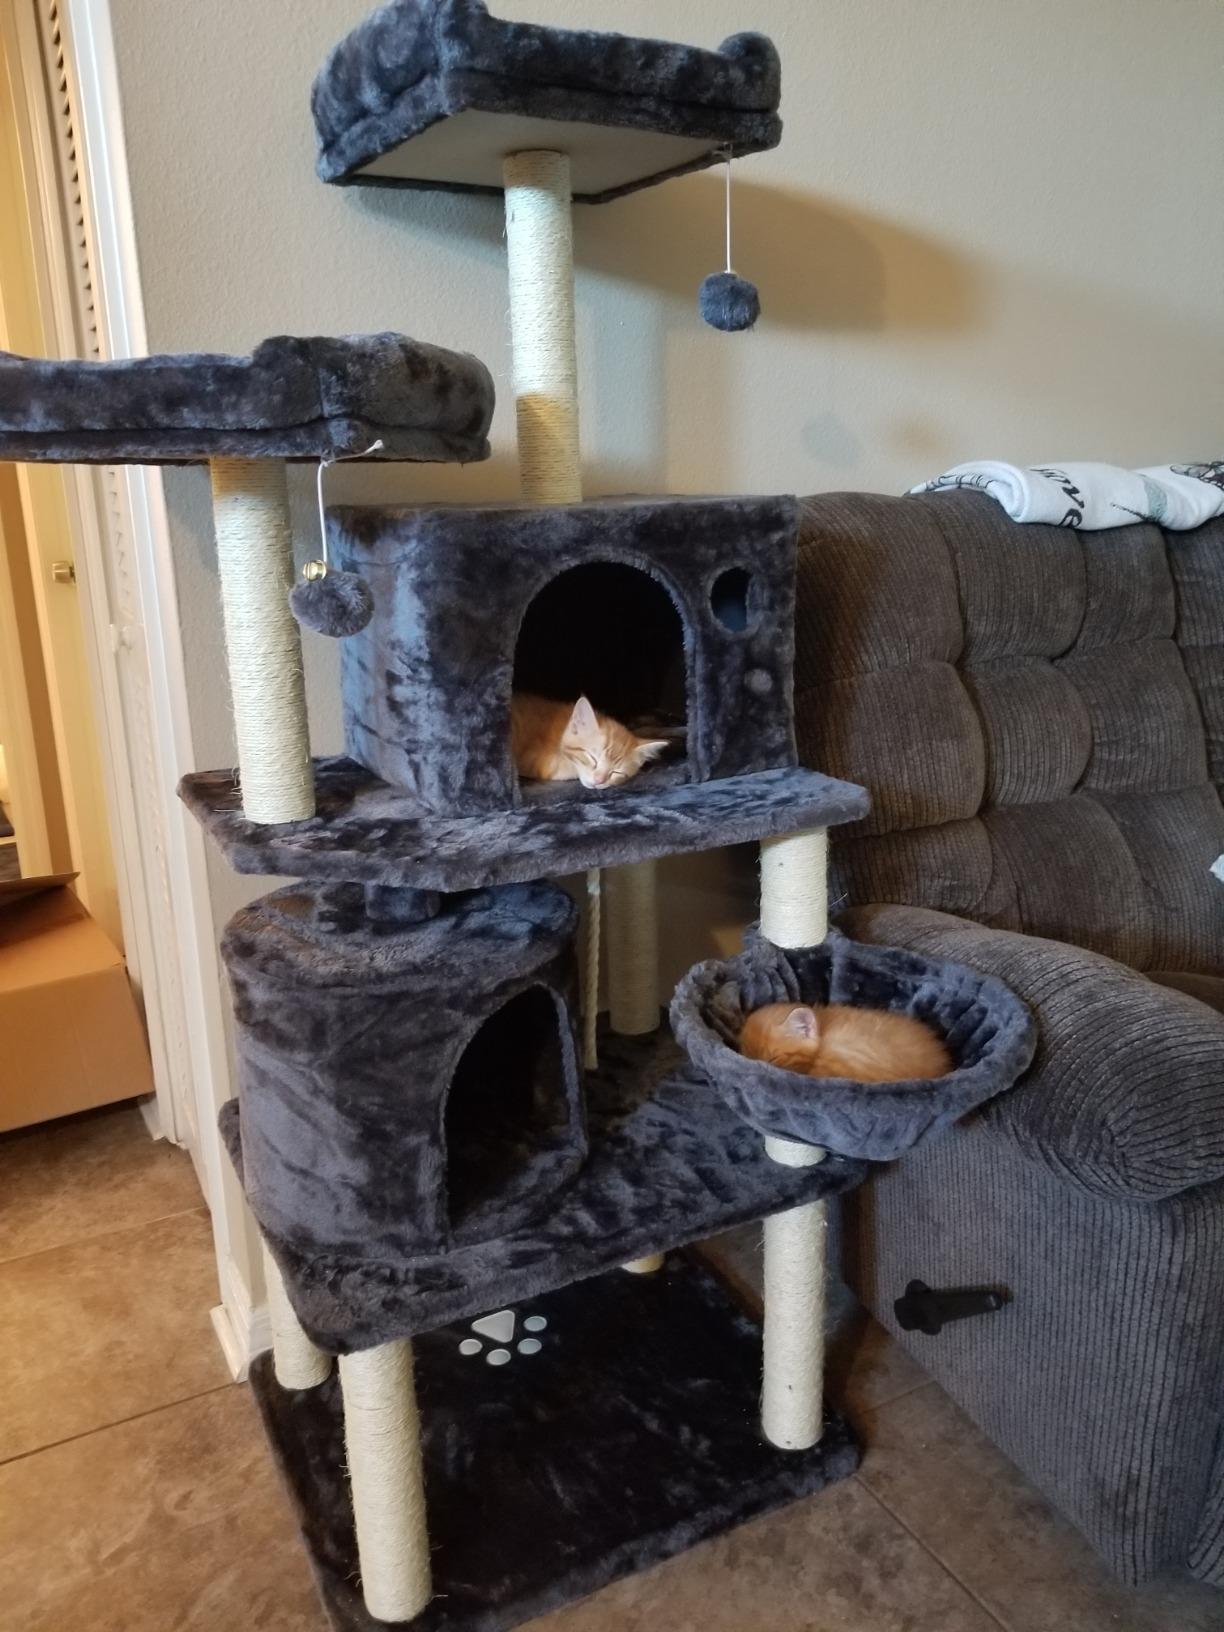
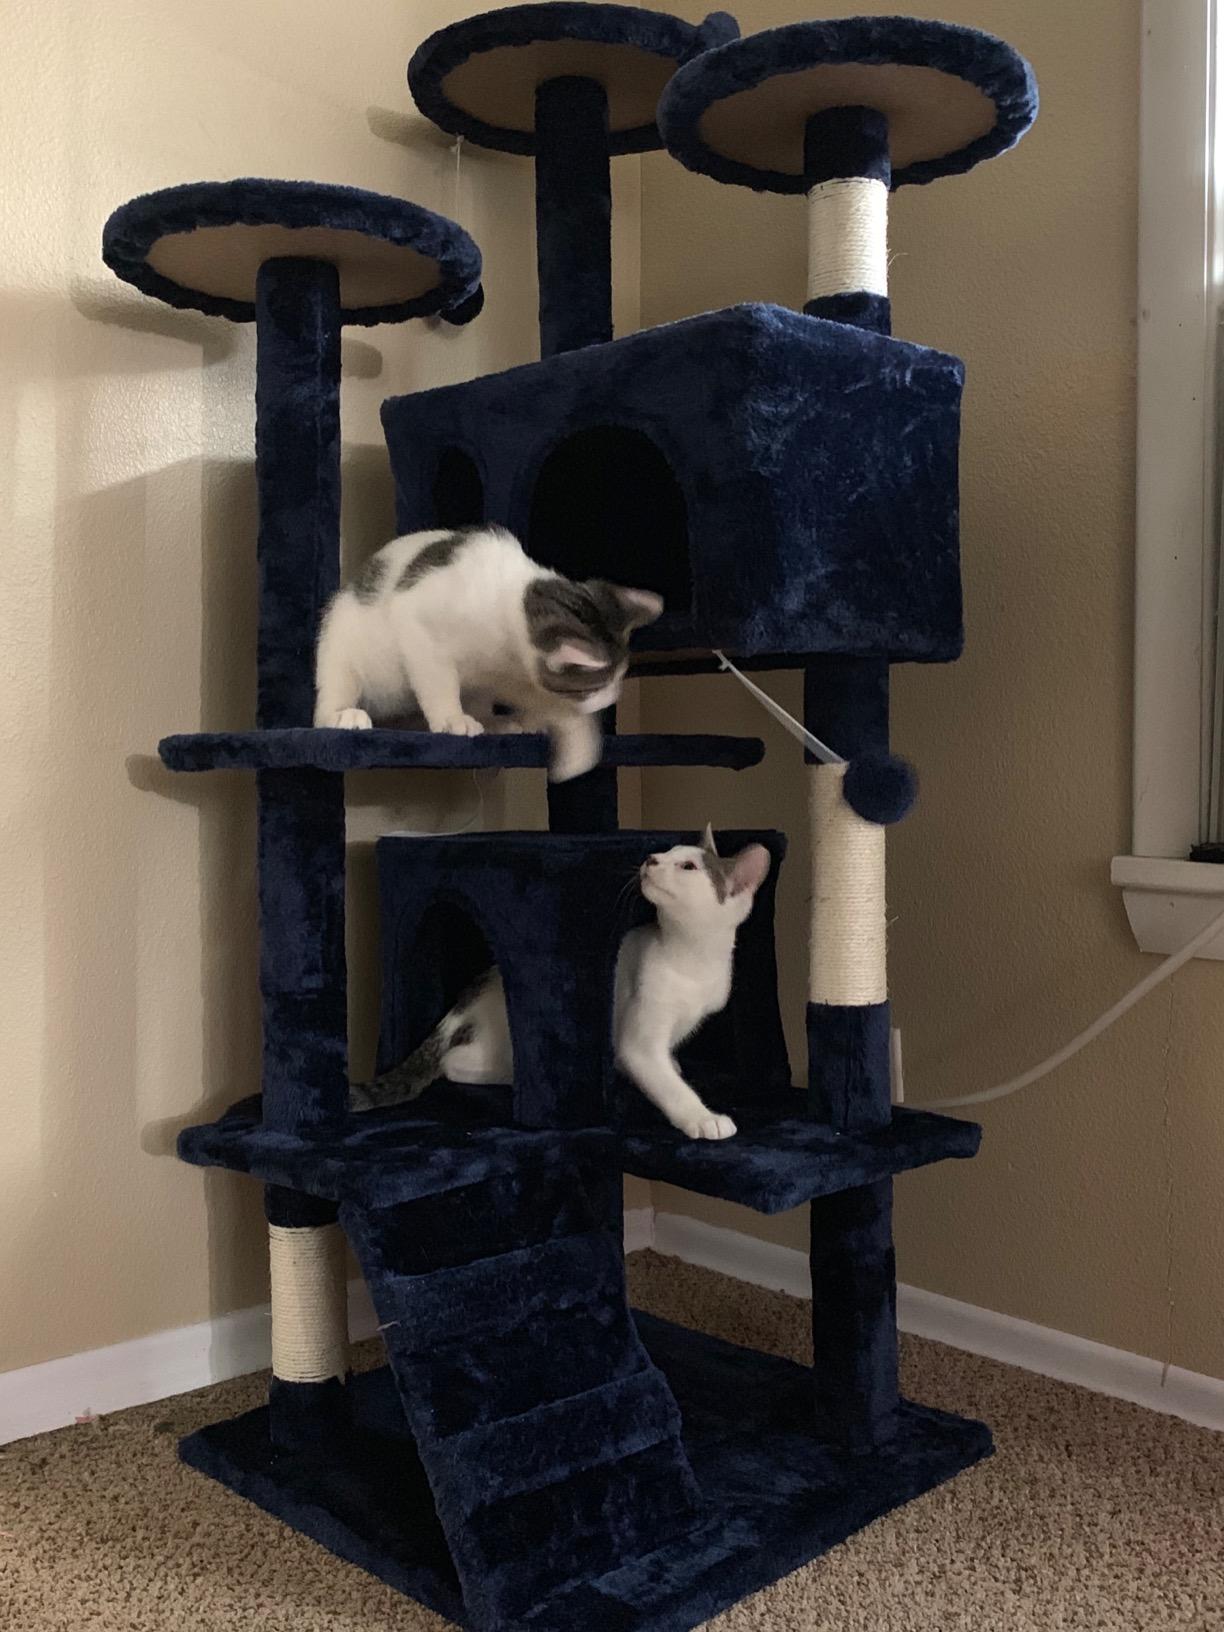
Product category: items_cat tree
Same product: no